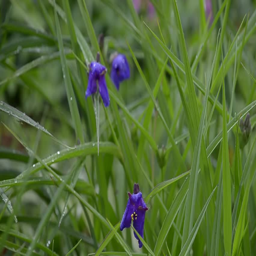
blue flower in the summer rain